Mykal Walker

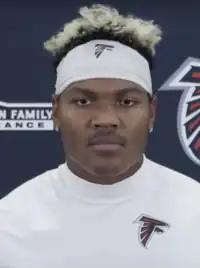
Walker with the Atlanta Falcons in 2021

Mykal Walker (born August 28, 1997) is an American professional football linebacker for the Arizona Cardinals of the National Football League (NFL). He played college football for the Azusa Pacific Cougars and Fresno State Bulldogs and was selected by the Atlanta Falcons in the fourth round of the 2020 NFL draft. Walker has also been a member of the Chicago Bears, Las Vegas Raiders, Pittsburgh Steelers, and Washington Commanders.